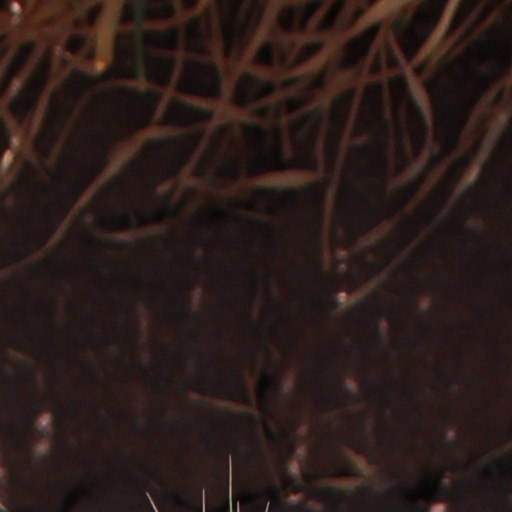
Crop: wheat